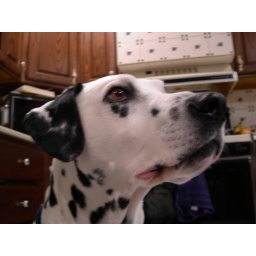
my sweet boy in the kitchen